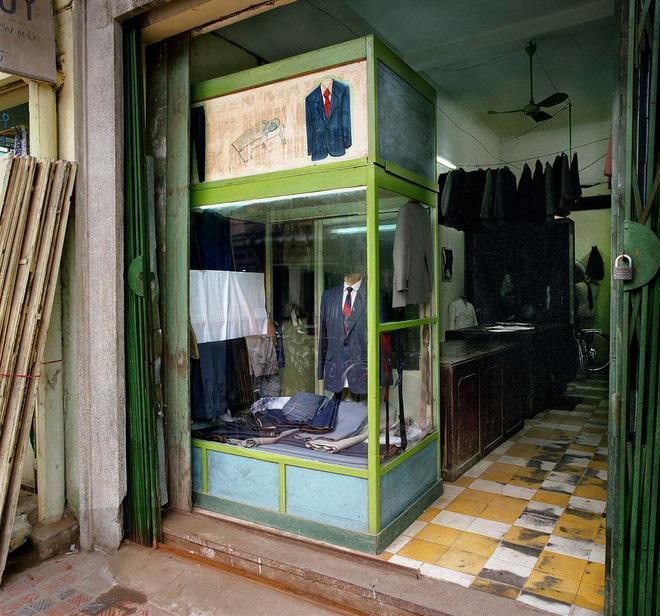
trong tủ kính đang trưng bày một bộ vest tối màu